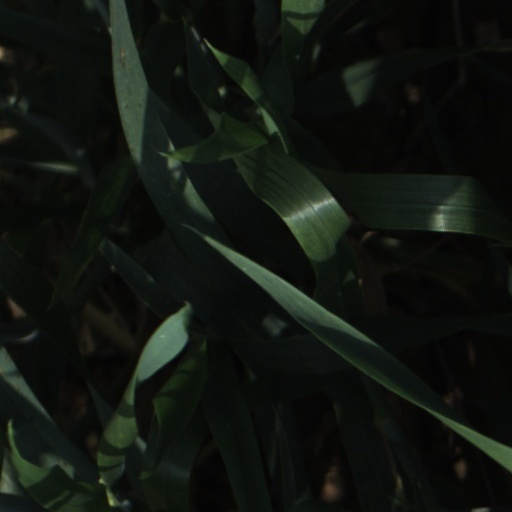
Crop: wheat